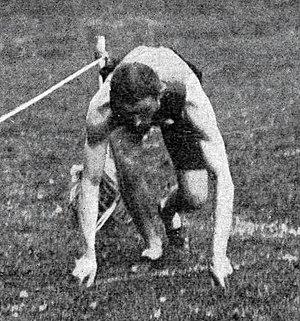
Louis Kuhn en 1902 (champion de France sur 100 mètres en 1902 et 1903).
Les Championnats de France d'athlétisme 1902 ont eu lieu le 22 juin 1902 à la Croix-Catelan de Paris.